Village Arcade

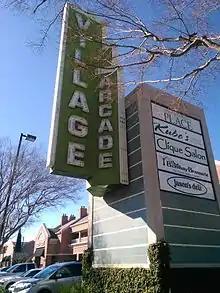
Village Arcade sign

The Village Arcade Shopping Center is a shopping center in Rice Village, Houston, Texas owned by Rice University.